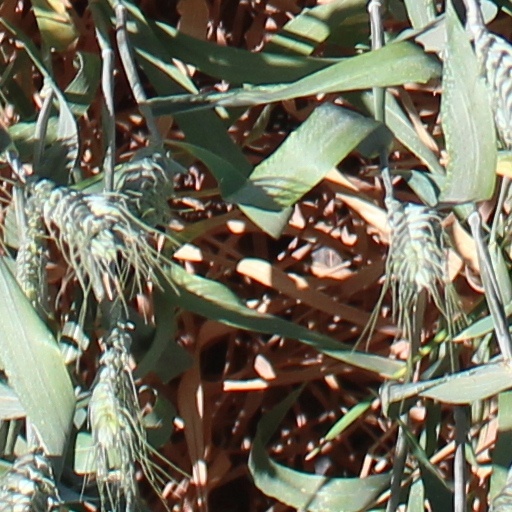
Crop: wheat